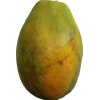
Label: papaya